National Museum of Ireland – Country Life

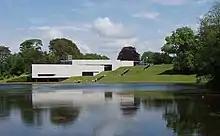
Landscape surrounding the Museum of Country Life.

The original gardens of Turlough House are now maintained by the Office of Public Works and the local authority, Mayo County Council. They include a vinery, a special type of greenhouse for grapevines and other fruiting plants, a number of walks, terraces and a sunken garden, the ruins of the original house (occupied 1722–1786) and a section of the Castlebar River, with an artificial lake with islands, and a round tower.